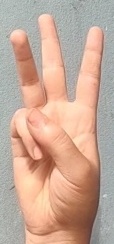
ASL sign: W